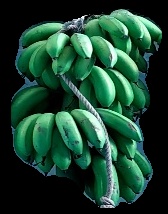
Variety: rasbale
Grade: grade2